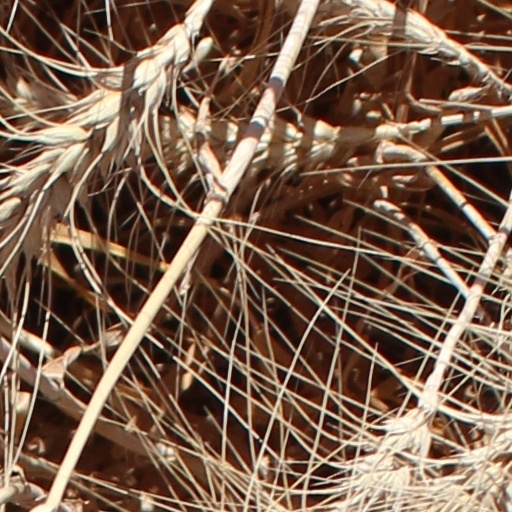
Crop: wheat